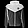
Label: Coat